Hook-and-eye closure

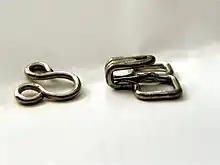
Hook and eye clasp

A hook-and-eye closure is a simple and secure method of fastening garments together. It consists of a metal hook, commonly wire bent to shape, and an eye (or "eyelet") of the same material into which the hook fits.